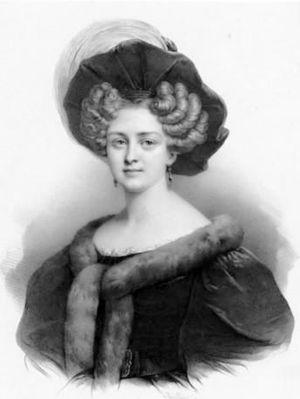
Geneviève-Aimé-Zoë Prévost est une cantatrice française. Elle également connue sous le nom de Zoé Prévost ou Mademoiselle Prévost.